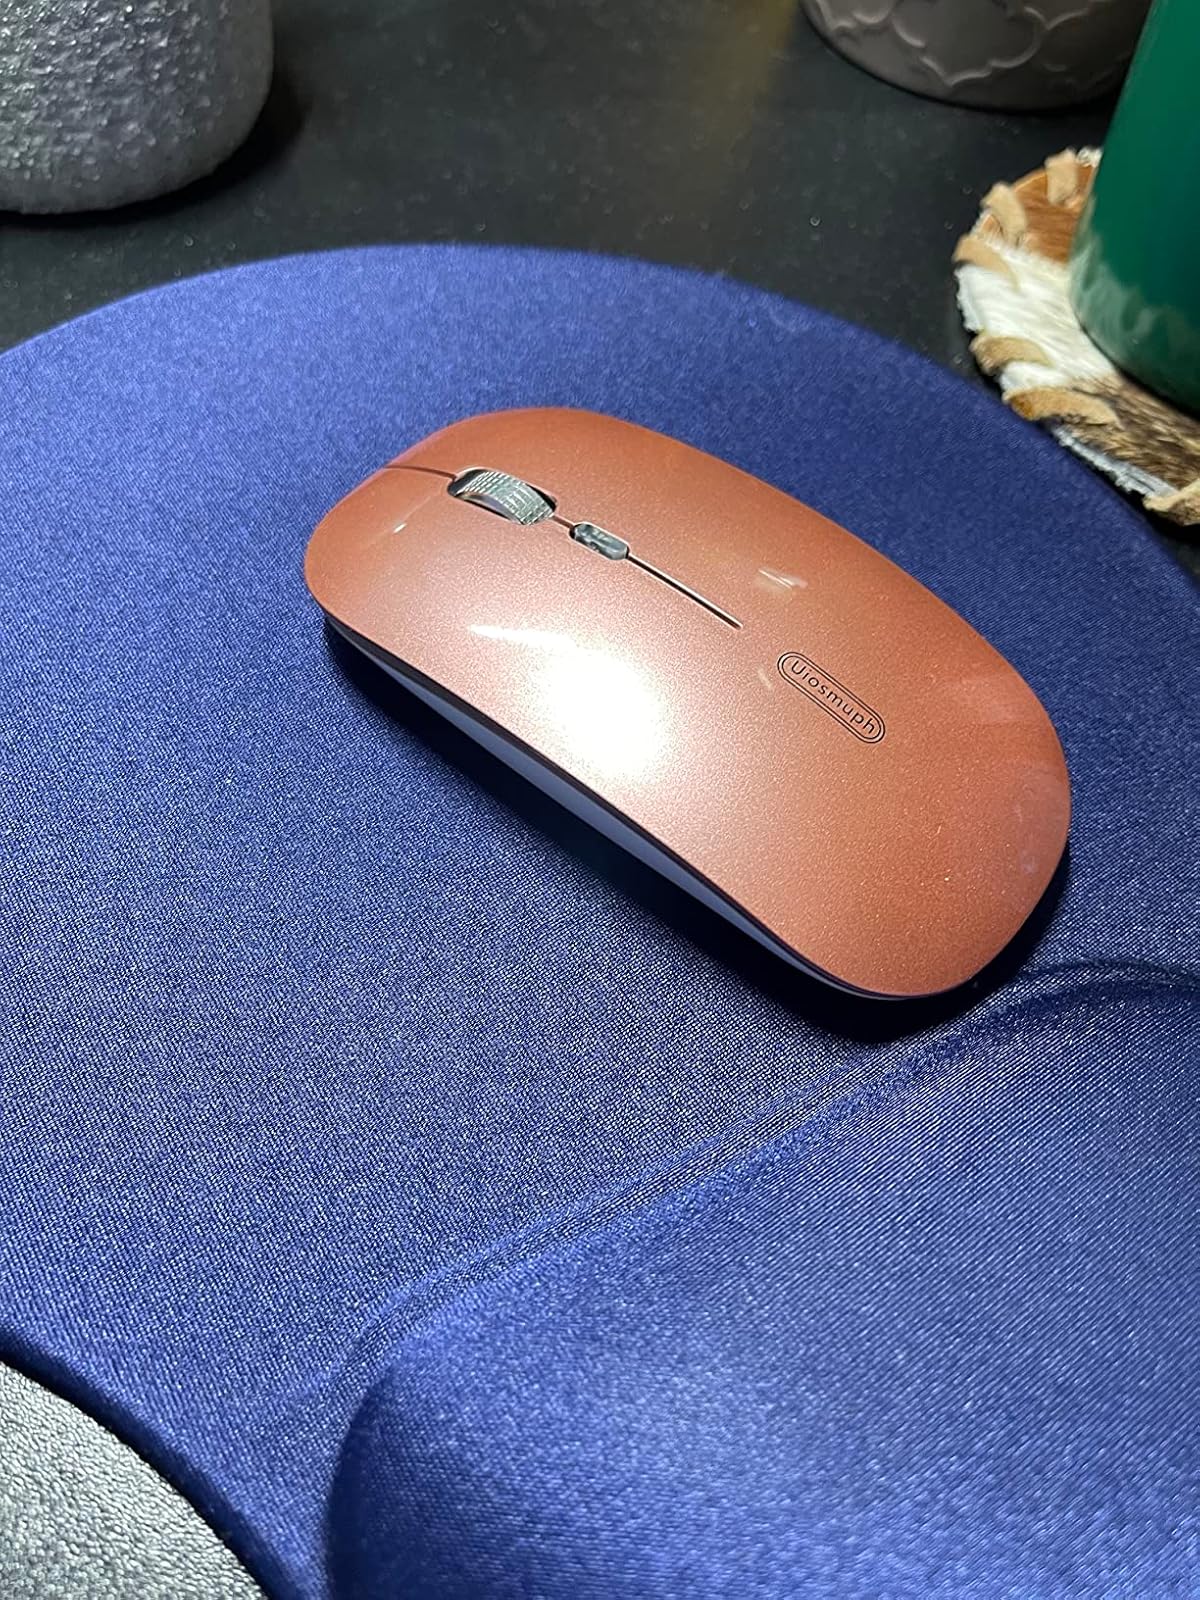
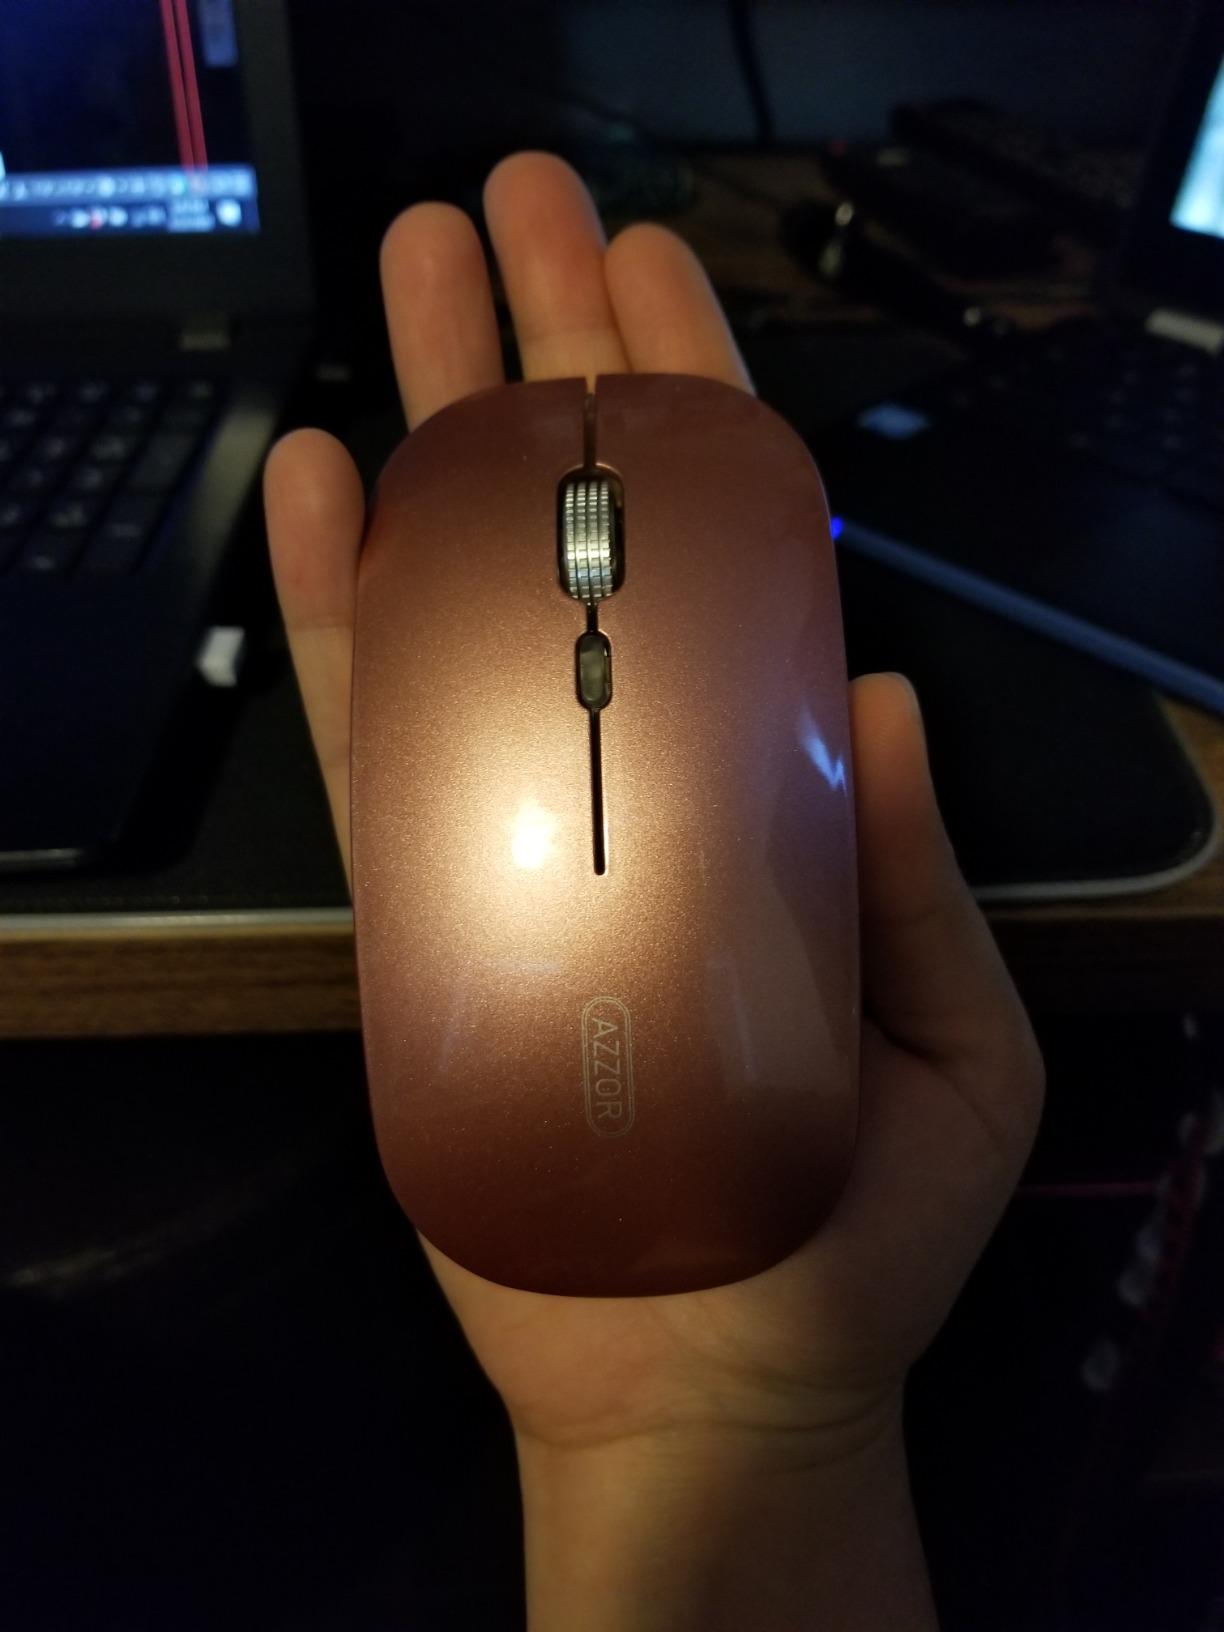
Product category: mouse
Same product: yes